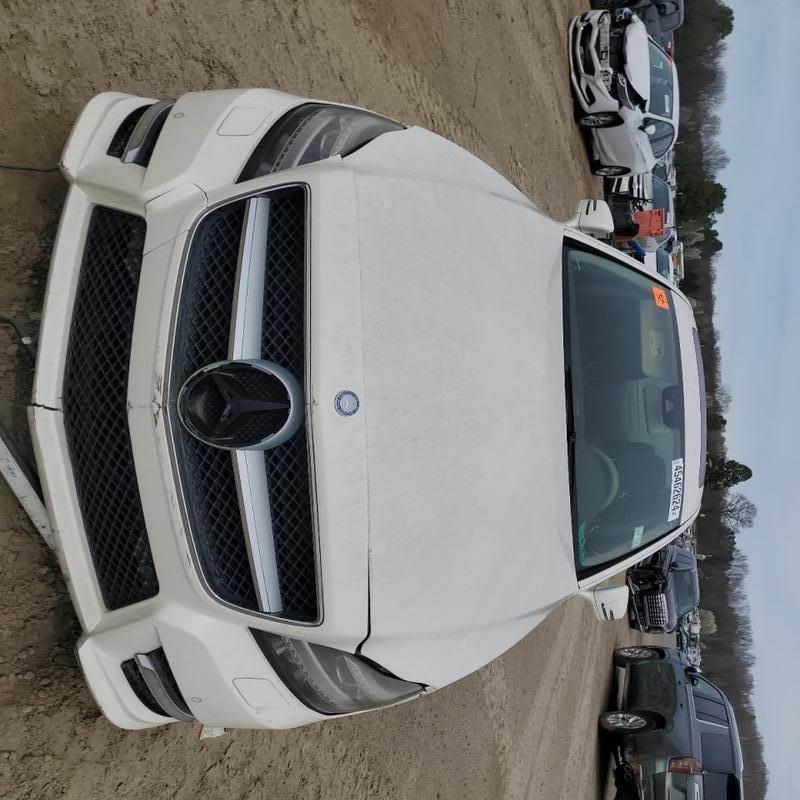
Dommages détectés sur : pare-choc avant, capot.
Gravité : mineur